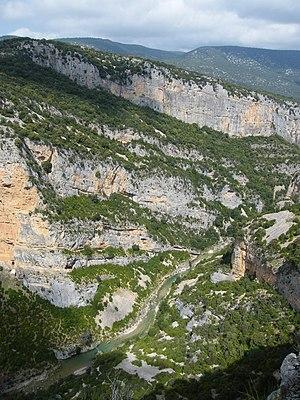
Vue plongeante, depuis le mirador de San Martín del Alcandre, sur le río Alcandre (amont à droite de la photo, aval à gauche). Une voie équipée de chaînes, permet, sur la gauche, de descendre jusqu'au pont métallique visible dans le coin inférieur gauche de l'image
L'Alcanadre est une rivière de la province de Huesca, en Aragon, et un sous-affluent de l'Èbre via le Cinca et le Sègre.